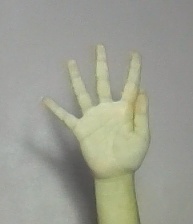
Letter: sheen